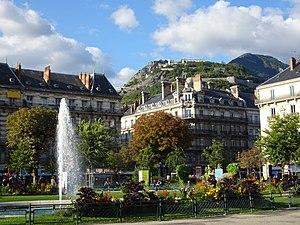
Place Victor Hugo dans l'hyper-centre de Grenoble. Une fontaine est au centre de la place. On observe également la Bastille sur les hauteurs des montagnes visibles depuis la place.
Grenoble est une commune du sud-est de la France, située dans la région Auvergne-Rhône-Alpes, chef-lieu du département de l'Isère, ancienne capitale du Dauphiné.